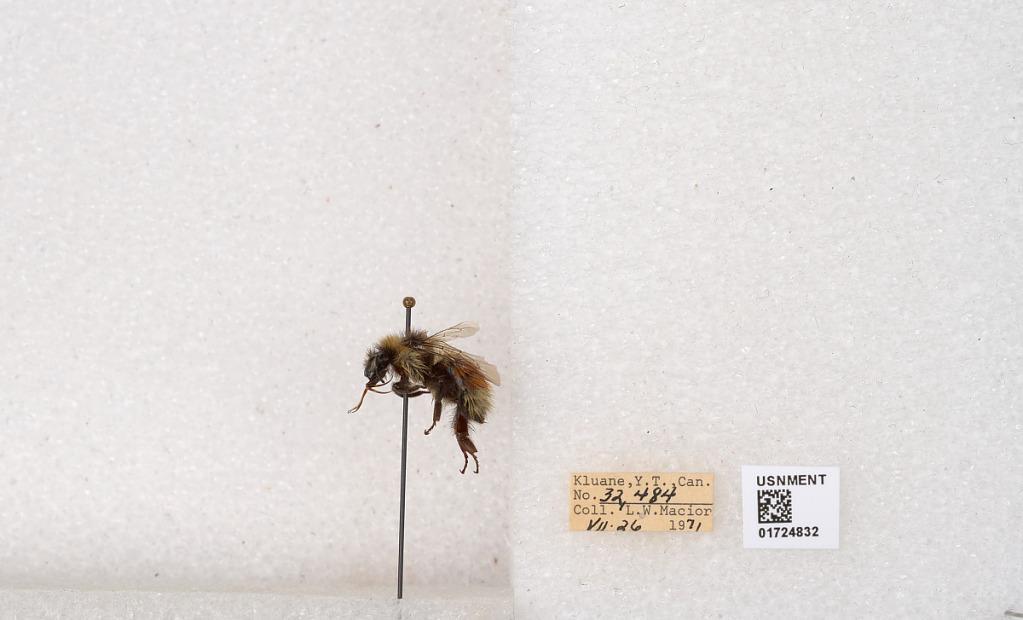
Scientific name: Bombus (Pyrobombus) sylvicola Kirby
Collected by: L. Macior
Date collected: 1971-7-26
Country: Canada
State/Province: Yukon Territory
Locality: Kluane National Park and Reserve
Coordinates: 60.7493, -139.504